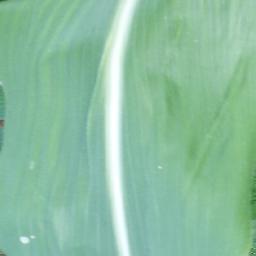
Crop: corn
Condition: (maize)_healthy